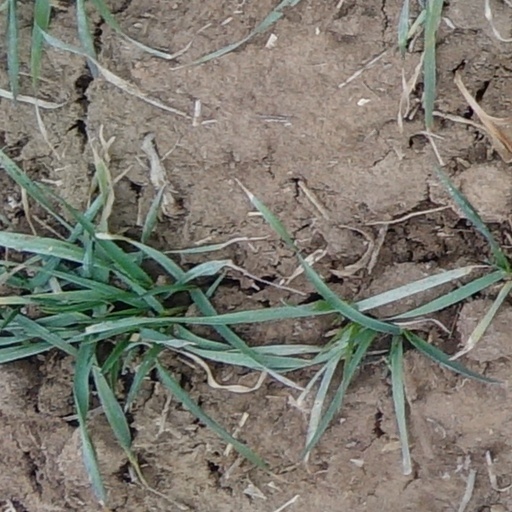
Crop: wheat